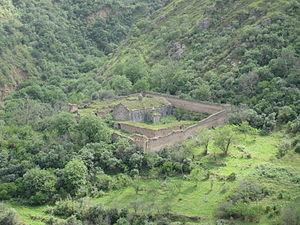
Tatevi Anapat ou Tatevi Metz Anapat est un monastère arménien situé dans la vallée du Vorotan et dans la communauté rurale de Tatev, dans le marz de Syunik, en Arménie méridionale ; il se trouve près du monastère de Tatev.
Les monastères arméniens désignent l'ensemble des monastères relevant de l'Église apostolique arménienne, à de rares exceptions près. Ils ont été érigés depuis le IVᵉ siècle sur le territoire de l'Arménie historique — considéré traditionnellement comme correspondant au territoire du royaume d'Arménie à son apogée — et situés aujourd'hui en Arménie, en Azerbaïdjan et au Haut-Karabagh, en Géorgie, en Iran et en Turquie, ainsi que sur le territoire de l'ancien royaume arménien de Cilicie et dans les régions du monde où la diaspora arménienne s'est implantée au fil des siècles.